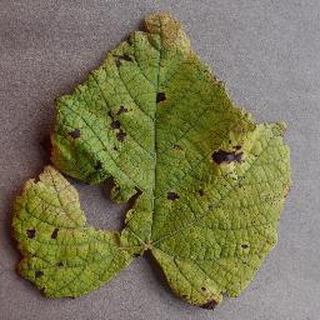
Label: grape_leaf_blight